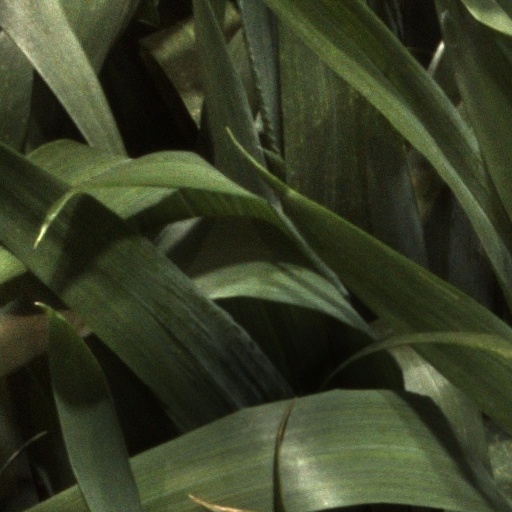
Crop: wheat